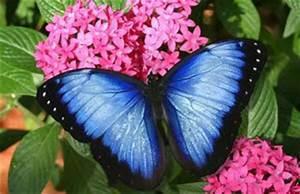
butterfly